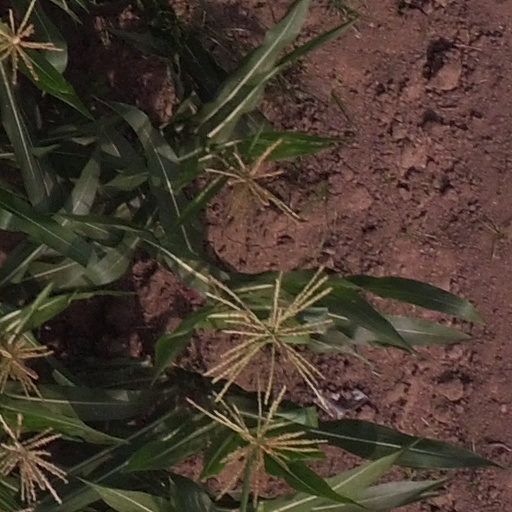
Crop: maize; corn